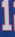
Number: 1